List of songs recorded by Oasis

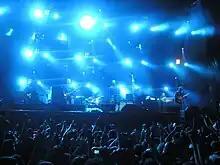
Oasis performing live in 2009.

Oasis are an English rock band from Manchester. Formed in 1991, the group originally included vocalist Liam Gallagher, guitarist Paul "Bonehead" Arthurs, bassist Paul "Guigsy" McGuigan and drummer Tony McCarroll, although the quartet were soon joined by guitarist and second vocalist Noel Gallagher, older brother of Liam. They released their debut album "Definitely Maybe" in 1994, the material for which was entirely written by Noel Gallagher. Standalone single "Whatever" was issued later in the year, which was later co-credited to Neil Innes due to plagiarism. The band's second album "(What's the Story) Morning Glory?", their first with new drummer Alan White, followed in 1995. All songs were again credited to Noel Gallagher, although opening track "Hello" was co-credited to Gary Glitter and Mike Leander due to its use of lyrics from Glitter's single "Hello, Hello, I'm Back Again". Oasis released their third album "Be Here Now" in 1997, which was their last to be written entirely by Noel Gallagher.